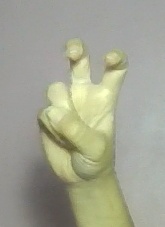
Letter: toot